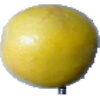
Label: Maracuja 1